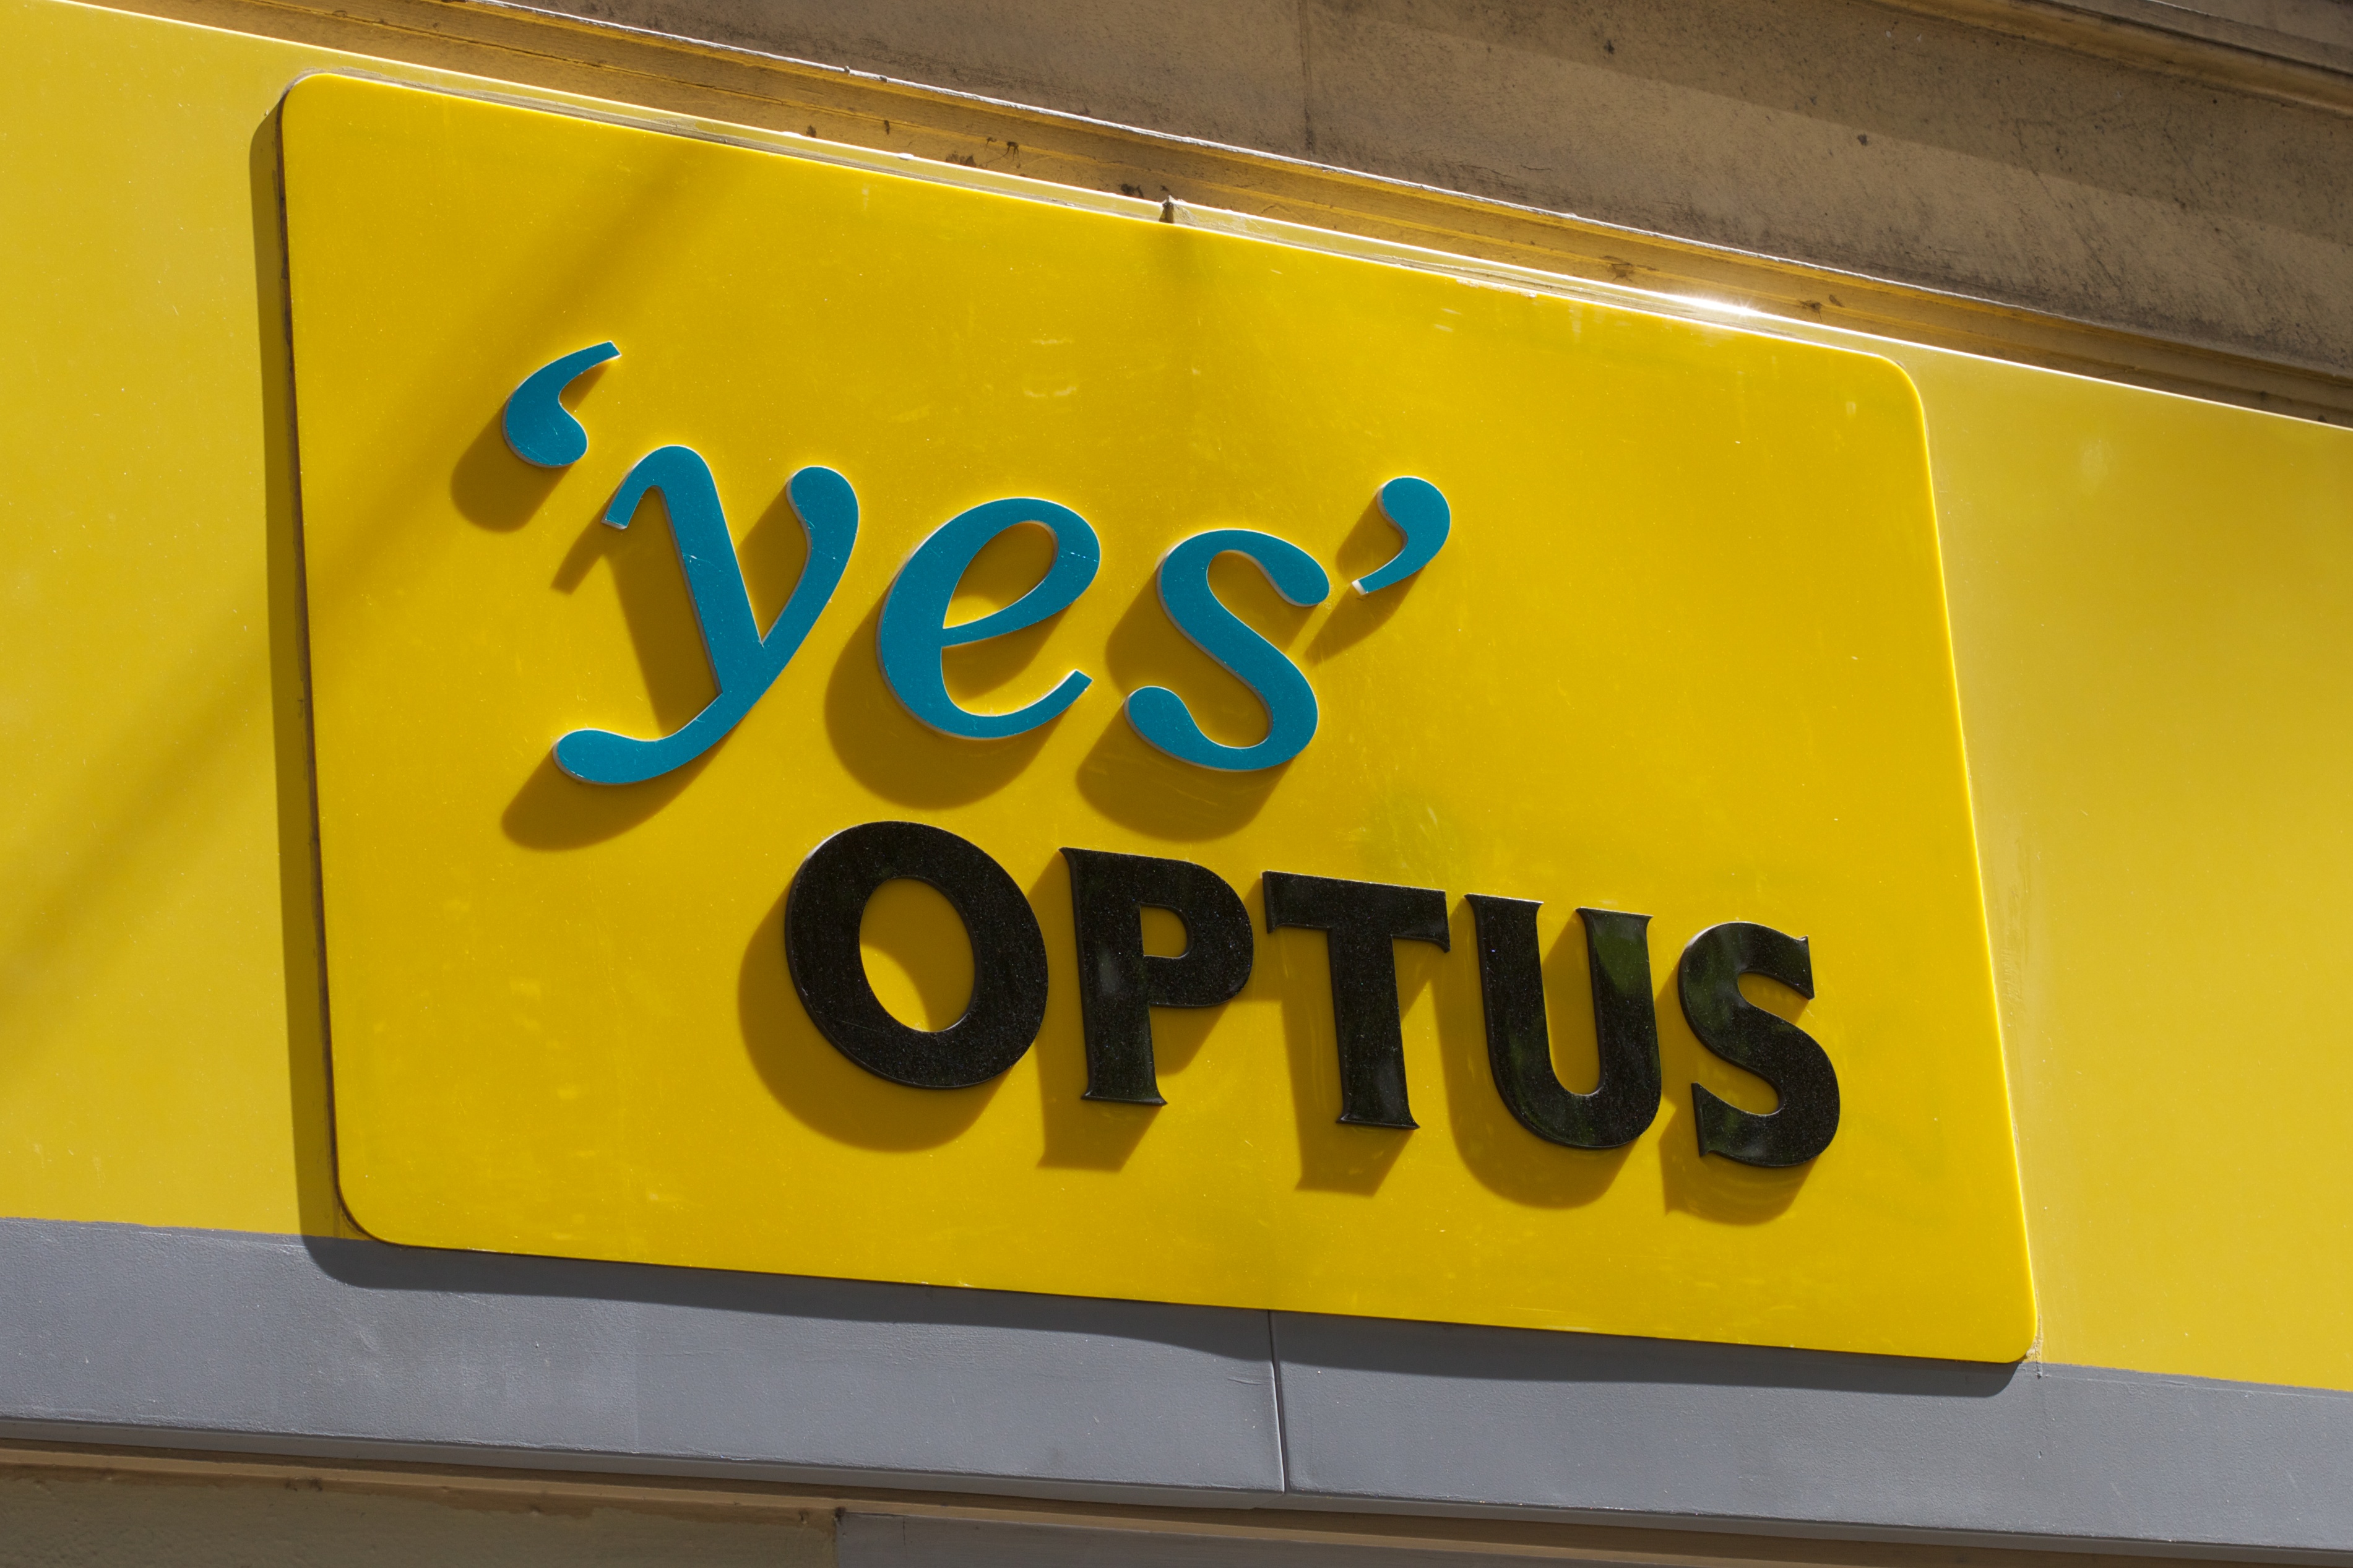
number, sign, street sign, yellow, signage, shape, auodyssey, automotive exterior, personal computer hardware, vehicle registration plate